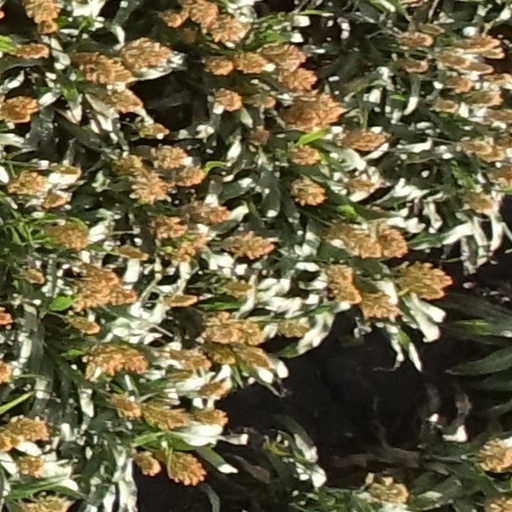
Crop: sorghum